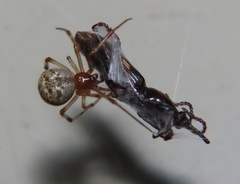
Species: Parasteatoda_tepidariorum